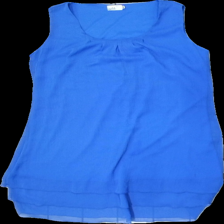
View: front
Type: Dress
Category: Ladies
Brand: Isolde
Colors: Blue
Material: 100% polyester
Cut: Regular, C-collar
Size: 42
Season: All
Price range: 50-100
Recommended usage: Reuse